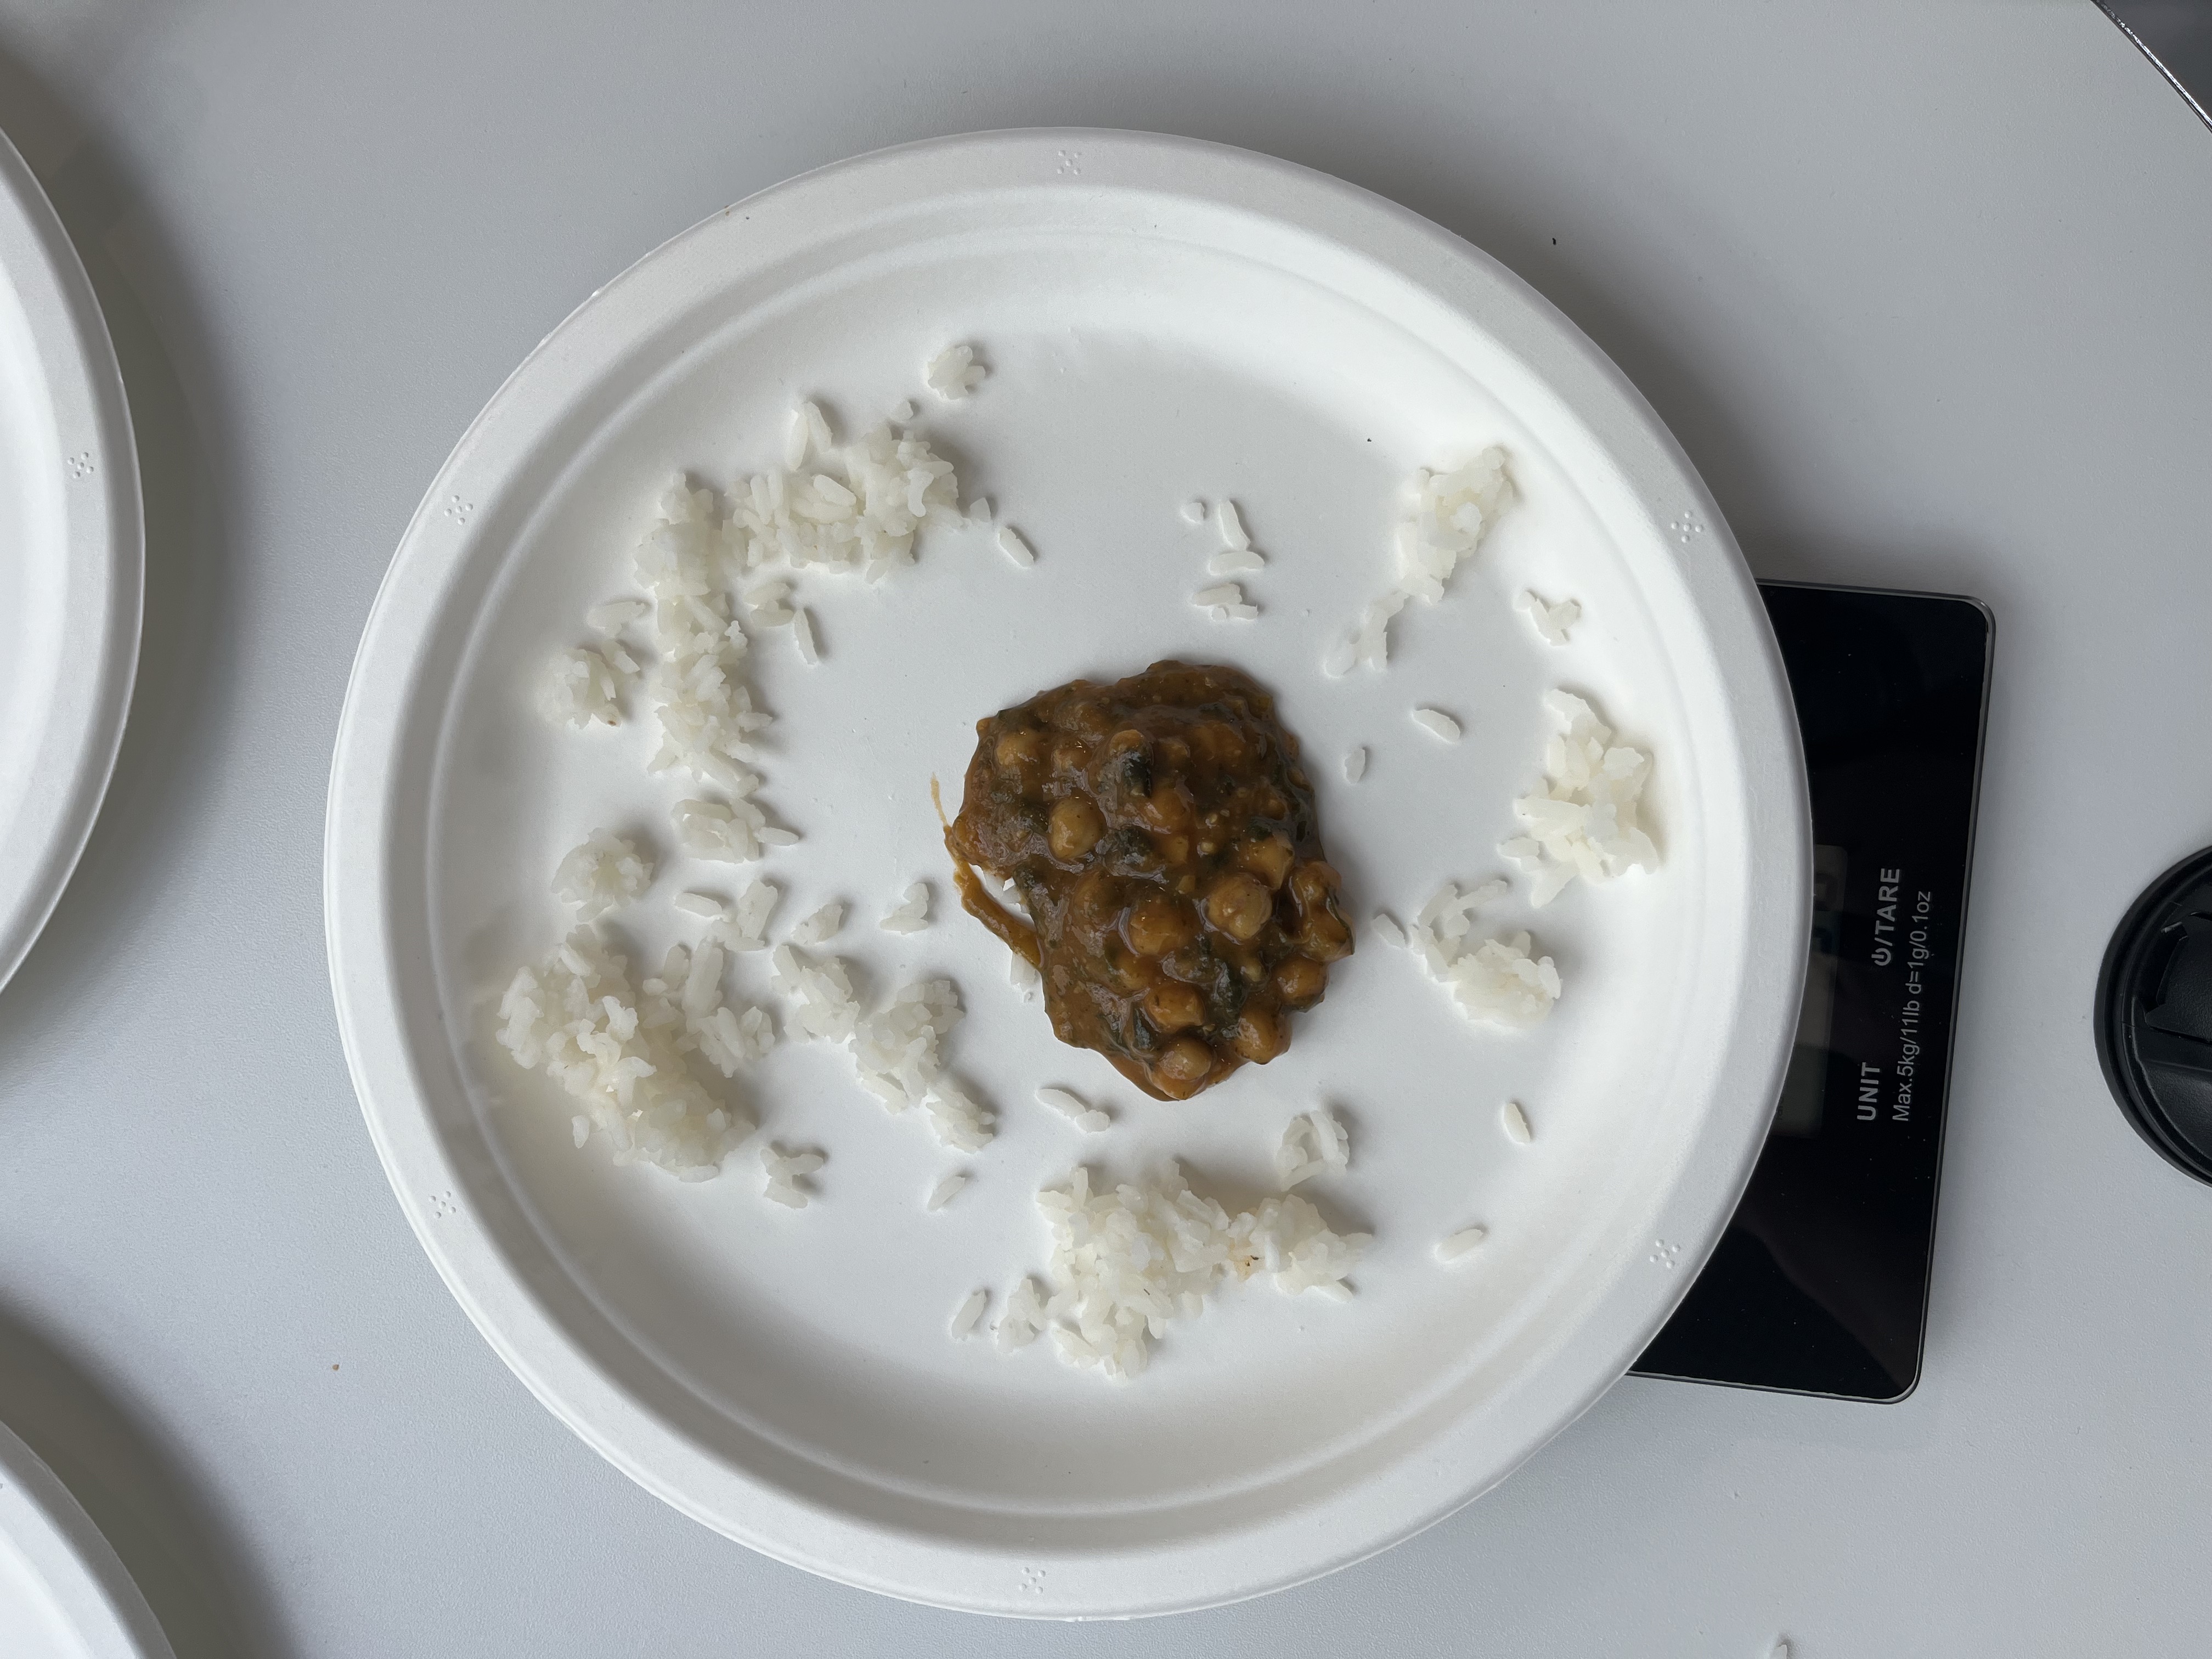
Ingredients: rice, chickpeas